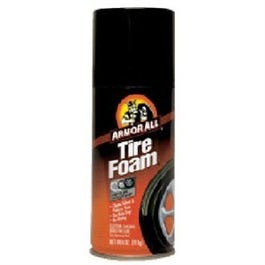
20-oz. Tire Foam
Armor All, 20 OZ, Tire Foam, Cleans, Shines & Protects Tires.
Brand: ARMOR ALL
Category: Vehicles & Parts > Vehicle Parts & Accessories > Vehicle Maintenance, Care & Decor > Vehicle Cleaning > Car Wash Solutions